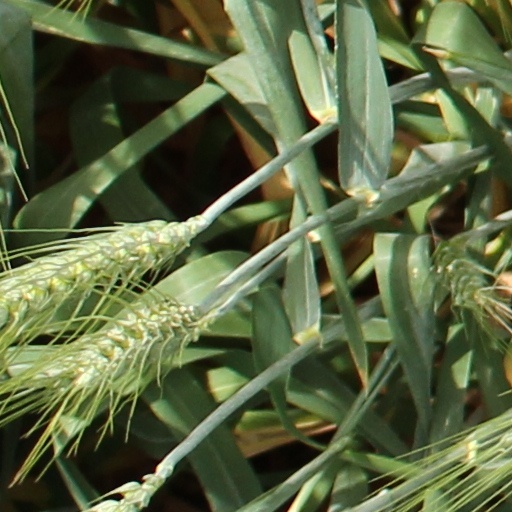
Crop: wheat